Rachele Mussolini (politician)

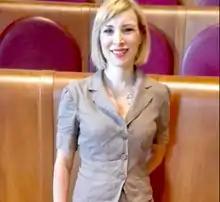
Mussolini in 2017

Rachele Mussolini (born 25 May 1974) is an Italian politician and a city councillor of Rome since 2016. She was formerly a member of the right-wing party Brothers of Italy, but defected to the centre-right Forza Italia in 2024. She has been serving two consecutive terms as a councillor in Rome. She is the granddaughter of fascist dictator Benito Mussolini and Rachele Mussolini and half-sister of Alessandra Mussolini.